Dietmar Nöckler

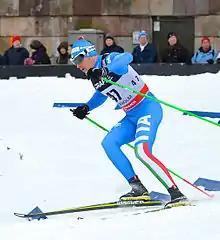
Dietmar Nöckler at the Royal Palace Sprint, Stockholm, 2013

Dietmar Nöckler (born 29 September 1988) is an Italian cross-country skier. He has been in a relationship with fellow cross-country skier Ilaria Debertolis since 2009.